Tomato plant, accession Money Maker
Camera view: vertical (180 deg); turntable rotation: 0 degrees
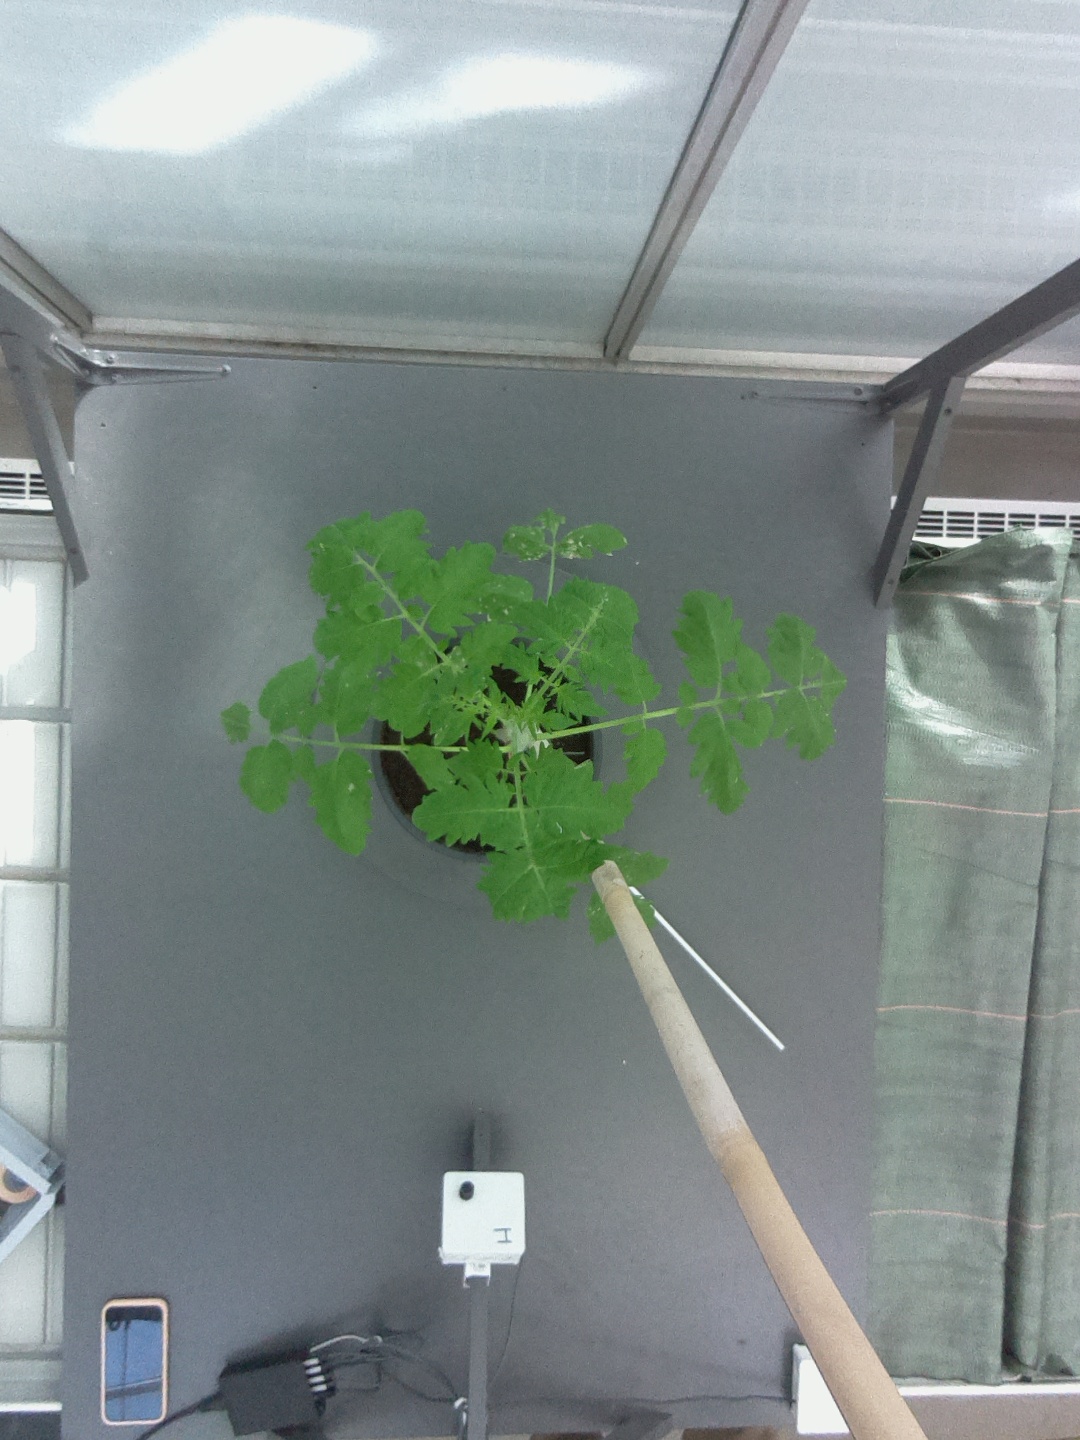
BBCH growth stage 14: 8 of true leaves visible